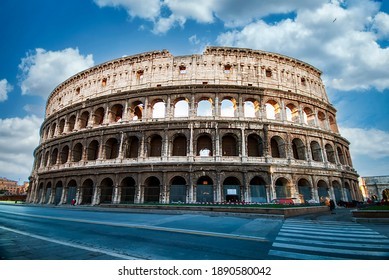
Landmark: Roman Colosseum